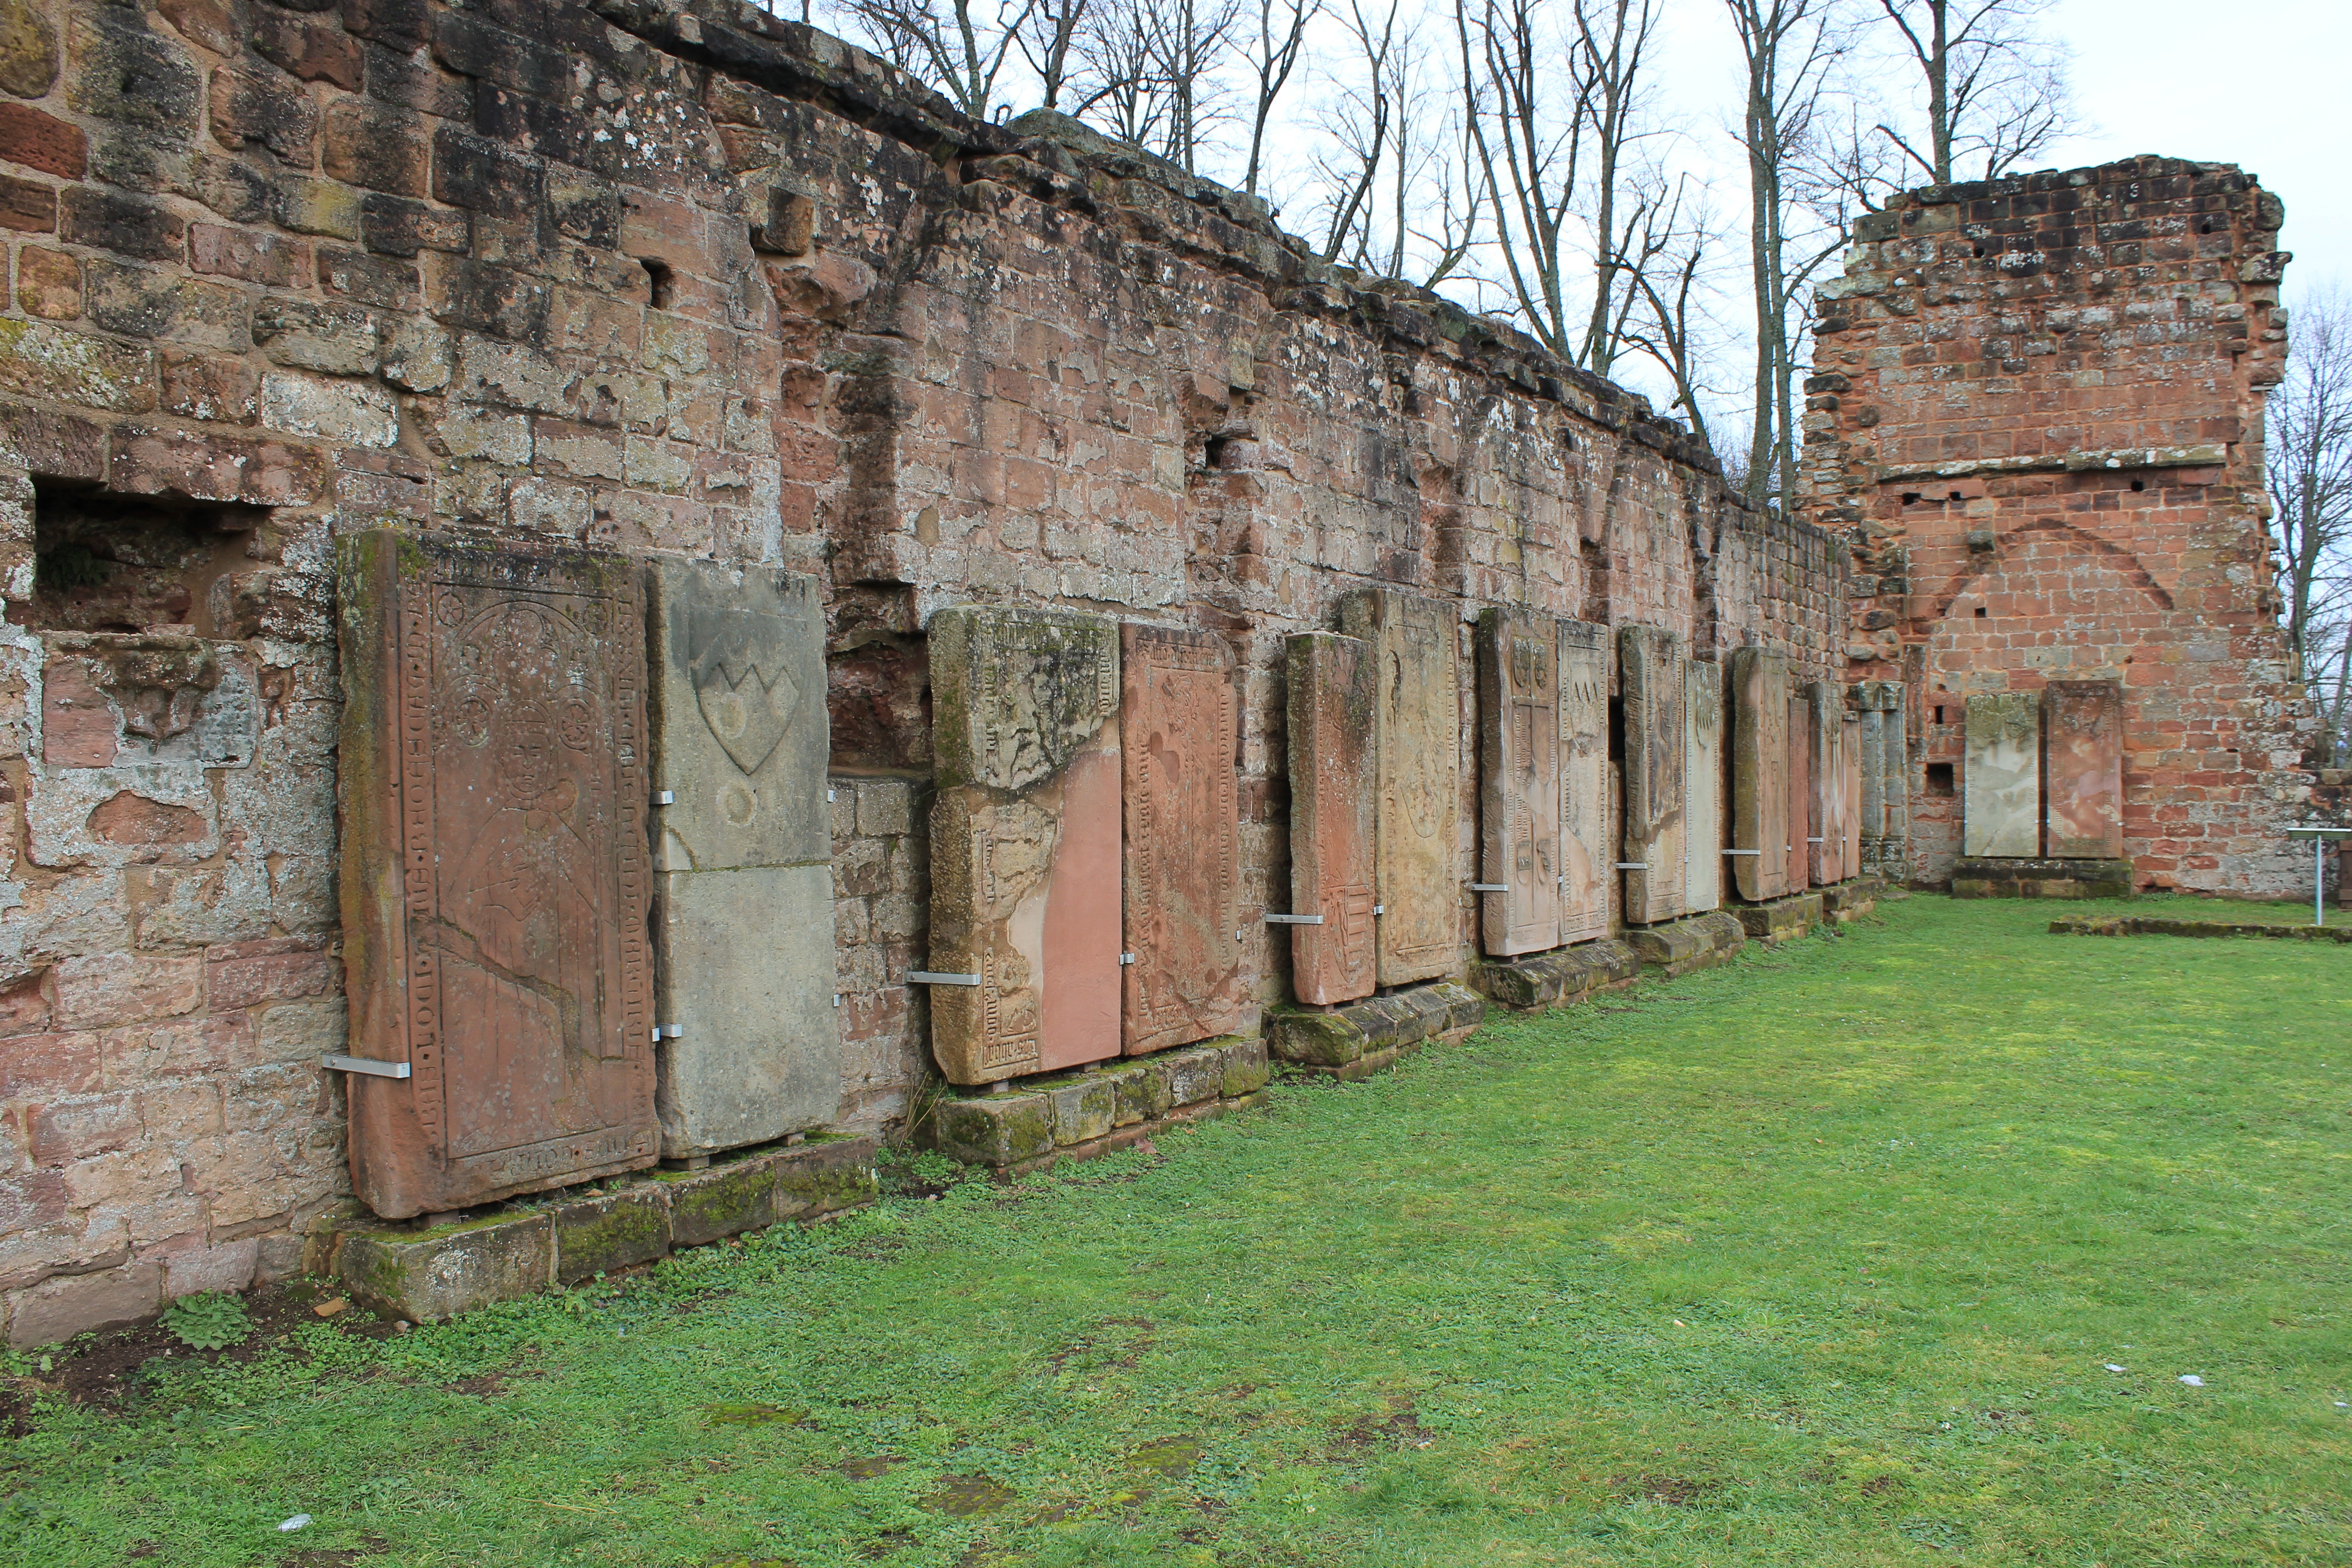
building, old, castle, chapel, fortification, ruin, place of worship, destroyed, places of interest, ruins, monastery, abbey, historically, middle ages, monastery ruins, remains of a wall, ancient history, woerschweiler